Mobutu Sese Seko

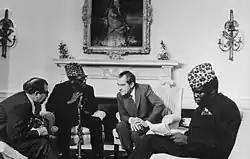
Mobutu Sese Seko and Richard Nixon in Washington, D.C., October 1973

Mobutu was the subject of one of the most pervasive personality cults of the twentieth century. The evening newscast opened with an image of him descending through clouds like a god. His portraits were hung in many public places, and government officials wore lapel pins bearing his portrait. He held such titles as "Father of the Nation", "Messiah", "Guide of the Revolution", "Helmsman", "Founder", "Savior of the People", and "Supreme Combatant". In the 1996 documentary of the 1974 Foreman–Ali fight in Zaire, dancers receiving the fighters can be heard chanting "Sese Seko, Sese Seko". At one point, in early 1975, the media were forbidden to refer to anyone other than Mobutu by name; others were referred to only by the positions they held.